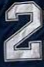
Number: 2